Lemaitre (band)

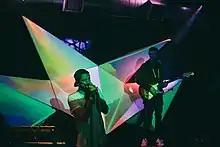
Lemaitre's band members Ketil Jansen and Ulrik Denizou Lund performing on tour

Lemaitre (pronounced ) is a Norwegian indie electronic duo hailing from Oslo. The duo consists of members Ketil Jansen and Ulrik Denizou Lund. Jansen and Lund came together to form Lemaitre on 20 June 2010. Lemaitre is currently based in Los Angeles, California.